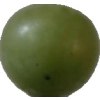
Label: grape